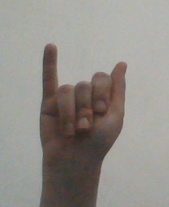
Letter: meem